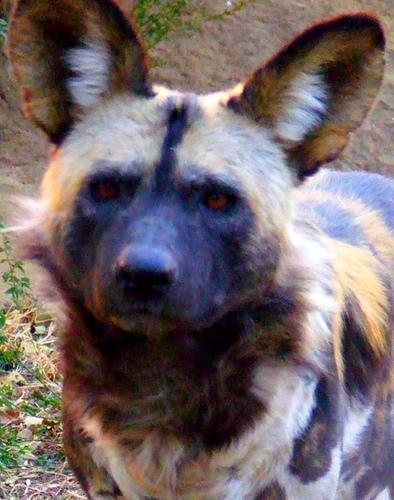
African_hunting_dog